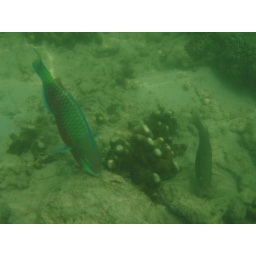
fish in the water